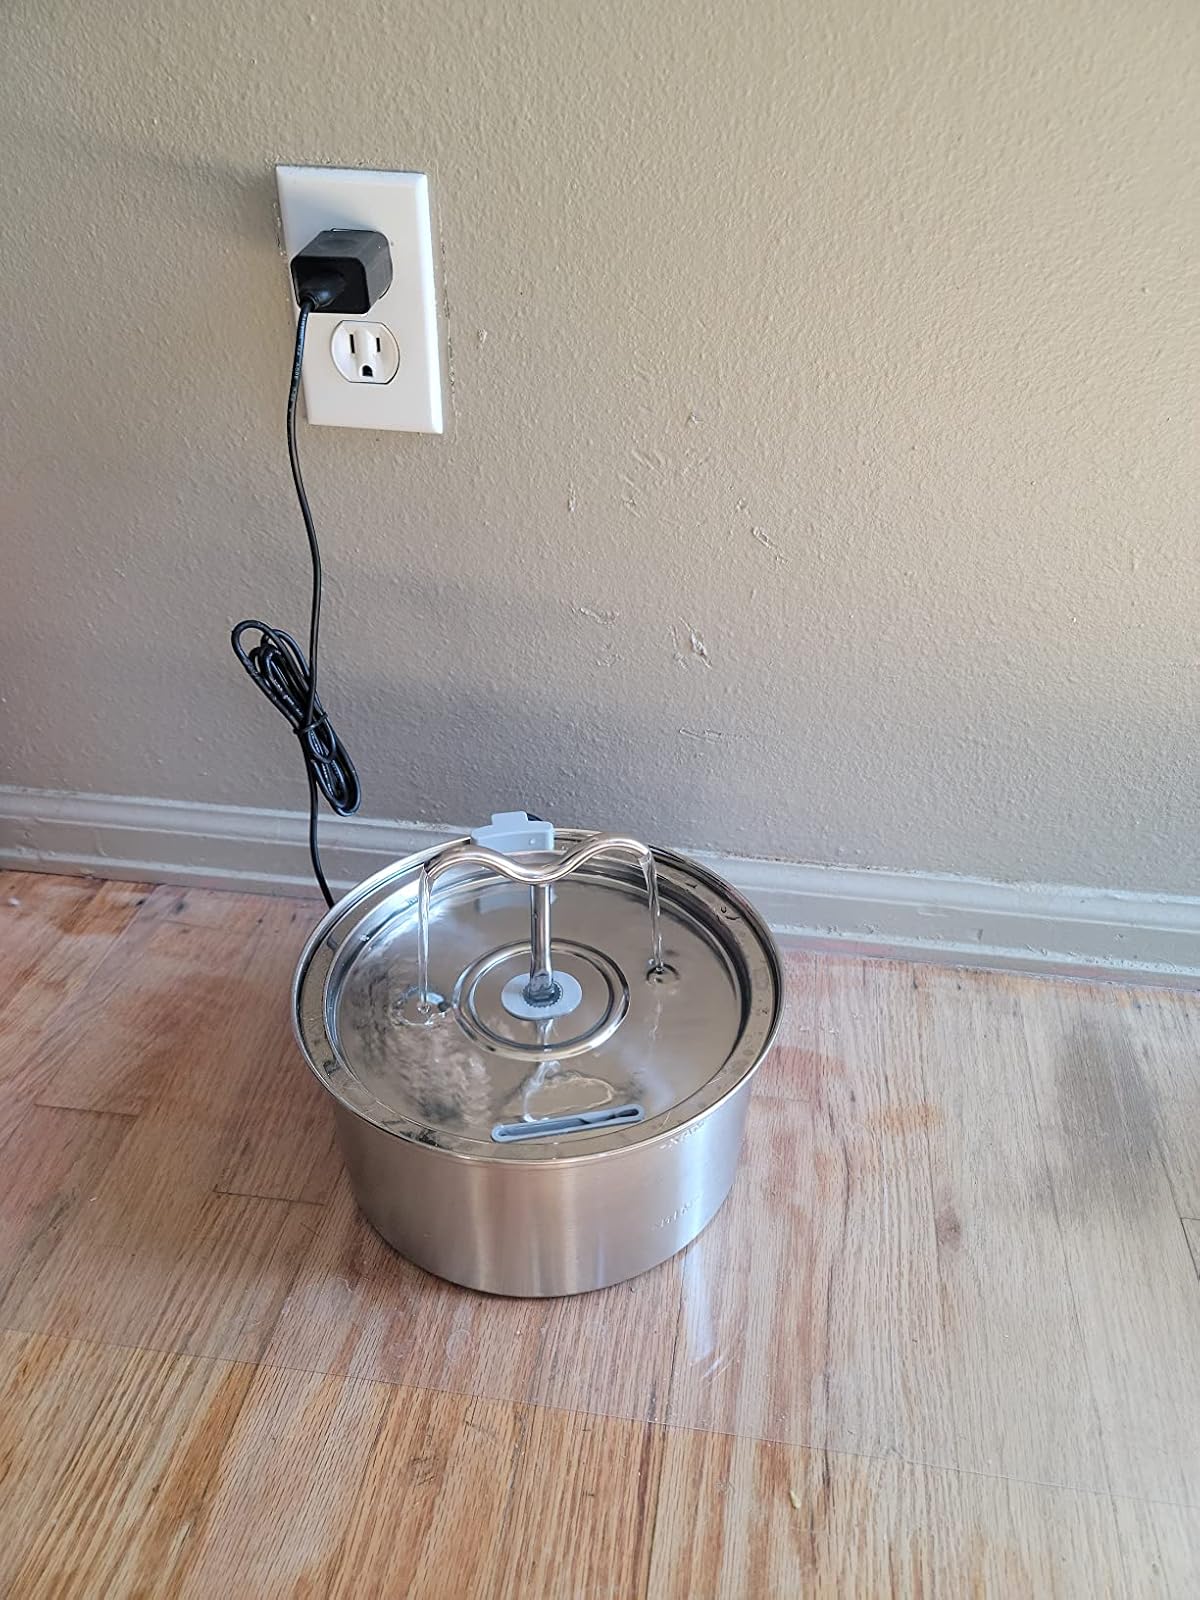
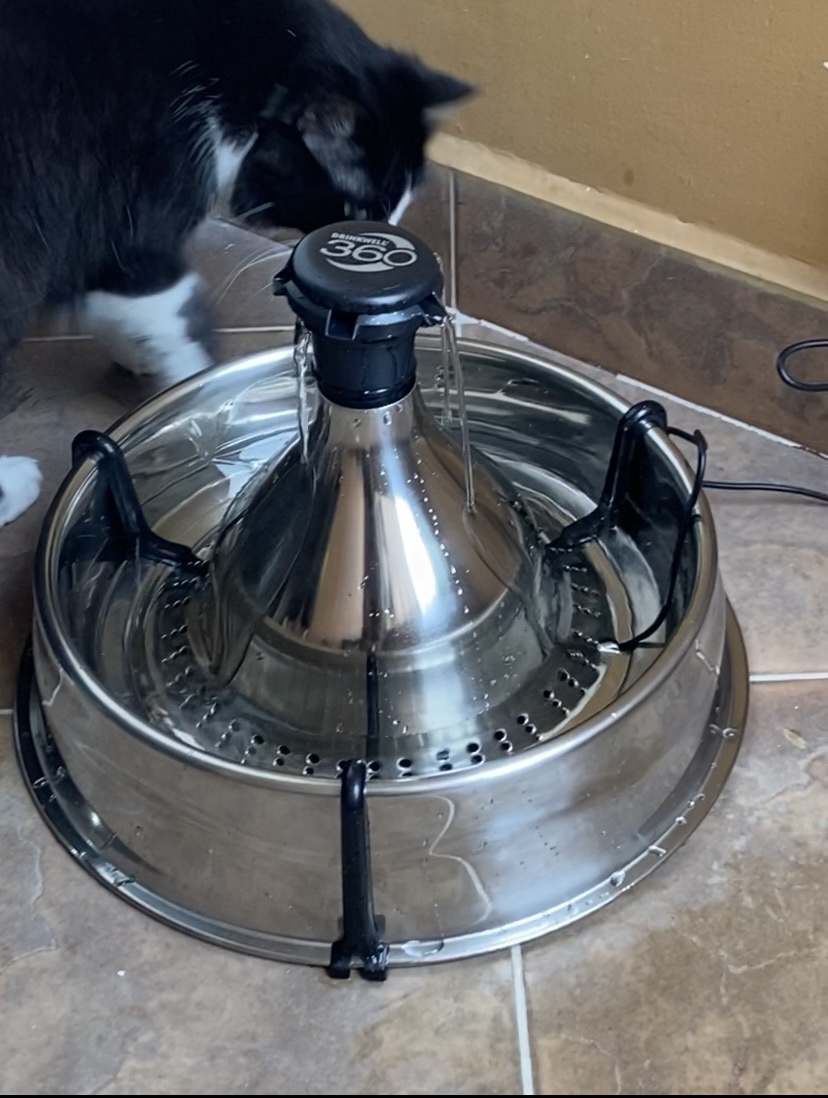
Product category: items_bowl
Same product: no